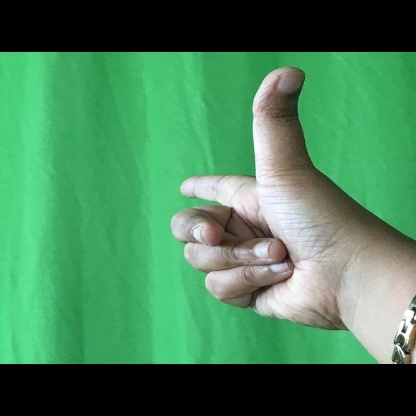
Mudra: Chandrakala